Foibe massacres

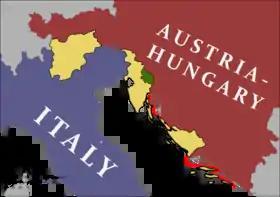
Territories promised to Italy by the London Pact (1915), i.e. Trentino-Alto Adige, the Julian March and Dalmatia (tan), and the Snežnik Plateau area (green). Dalmatia, after the WWI, however, was not assigned to Italy but to Yugoslavia

After the fall of Napoleon (1814), Istria, Kvarner and Dalmatia were annexed to the Austrian Empire. Many Istrian Italians and Dalmatian Italians looked with sympathy towards the Risorgimento movement that fought for the unification of Italy. However, after the Third Italian War of Independence (1866), when the Veneto and Friuli regions were ceded by the Austrians to the newly formed Kingdom Italy, Istria and Dalmatia remained part of the Austro-Hungarian Empire, together with other Italian-speaking areas on the eastern Adriatic. This triggered the gradual rise of Italian irredentism among many Italians in Istria, Kvarner and Dalmatia, who demanded the unification of the Julian March, Kvarner and Dalmatia with Italy. The Italians in Istria, Kvarner and Dalmatia supported the Italian Risorgimento: as a consequence, the Austrians saw the Italians as enemies and favored the Slav communities of Istria, Kvarner and Dalmatia.